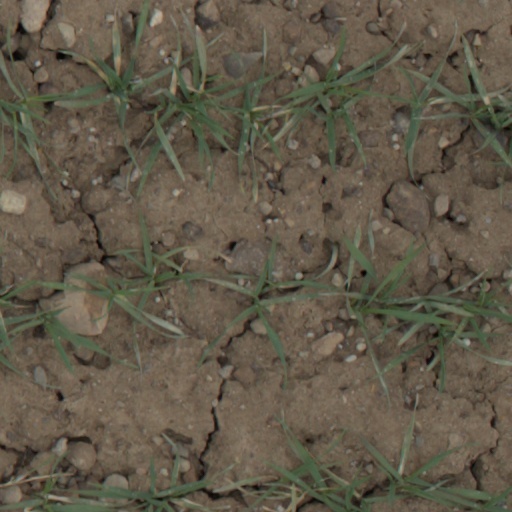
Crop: wheat